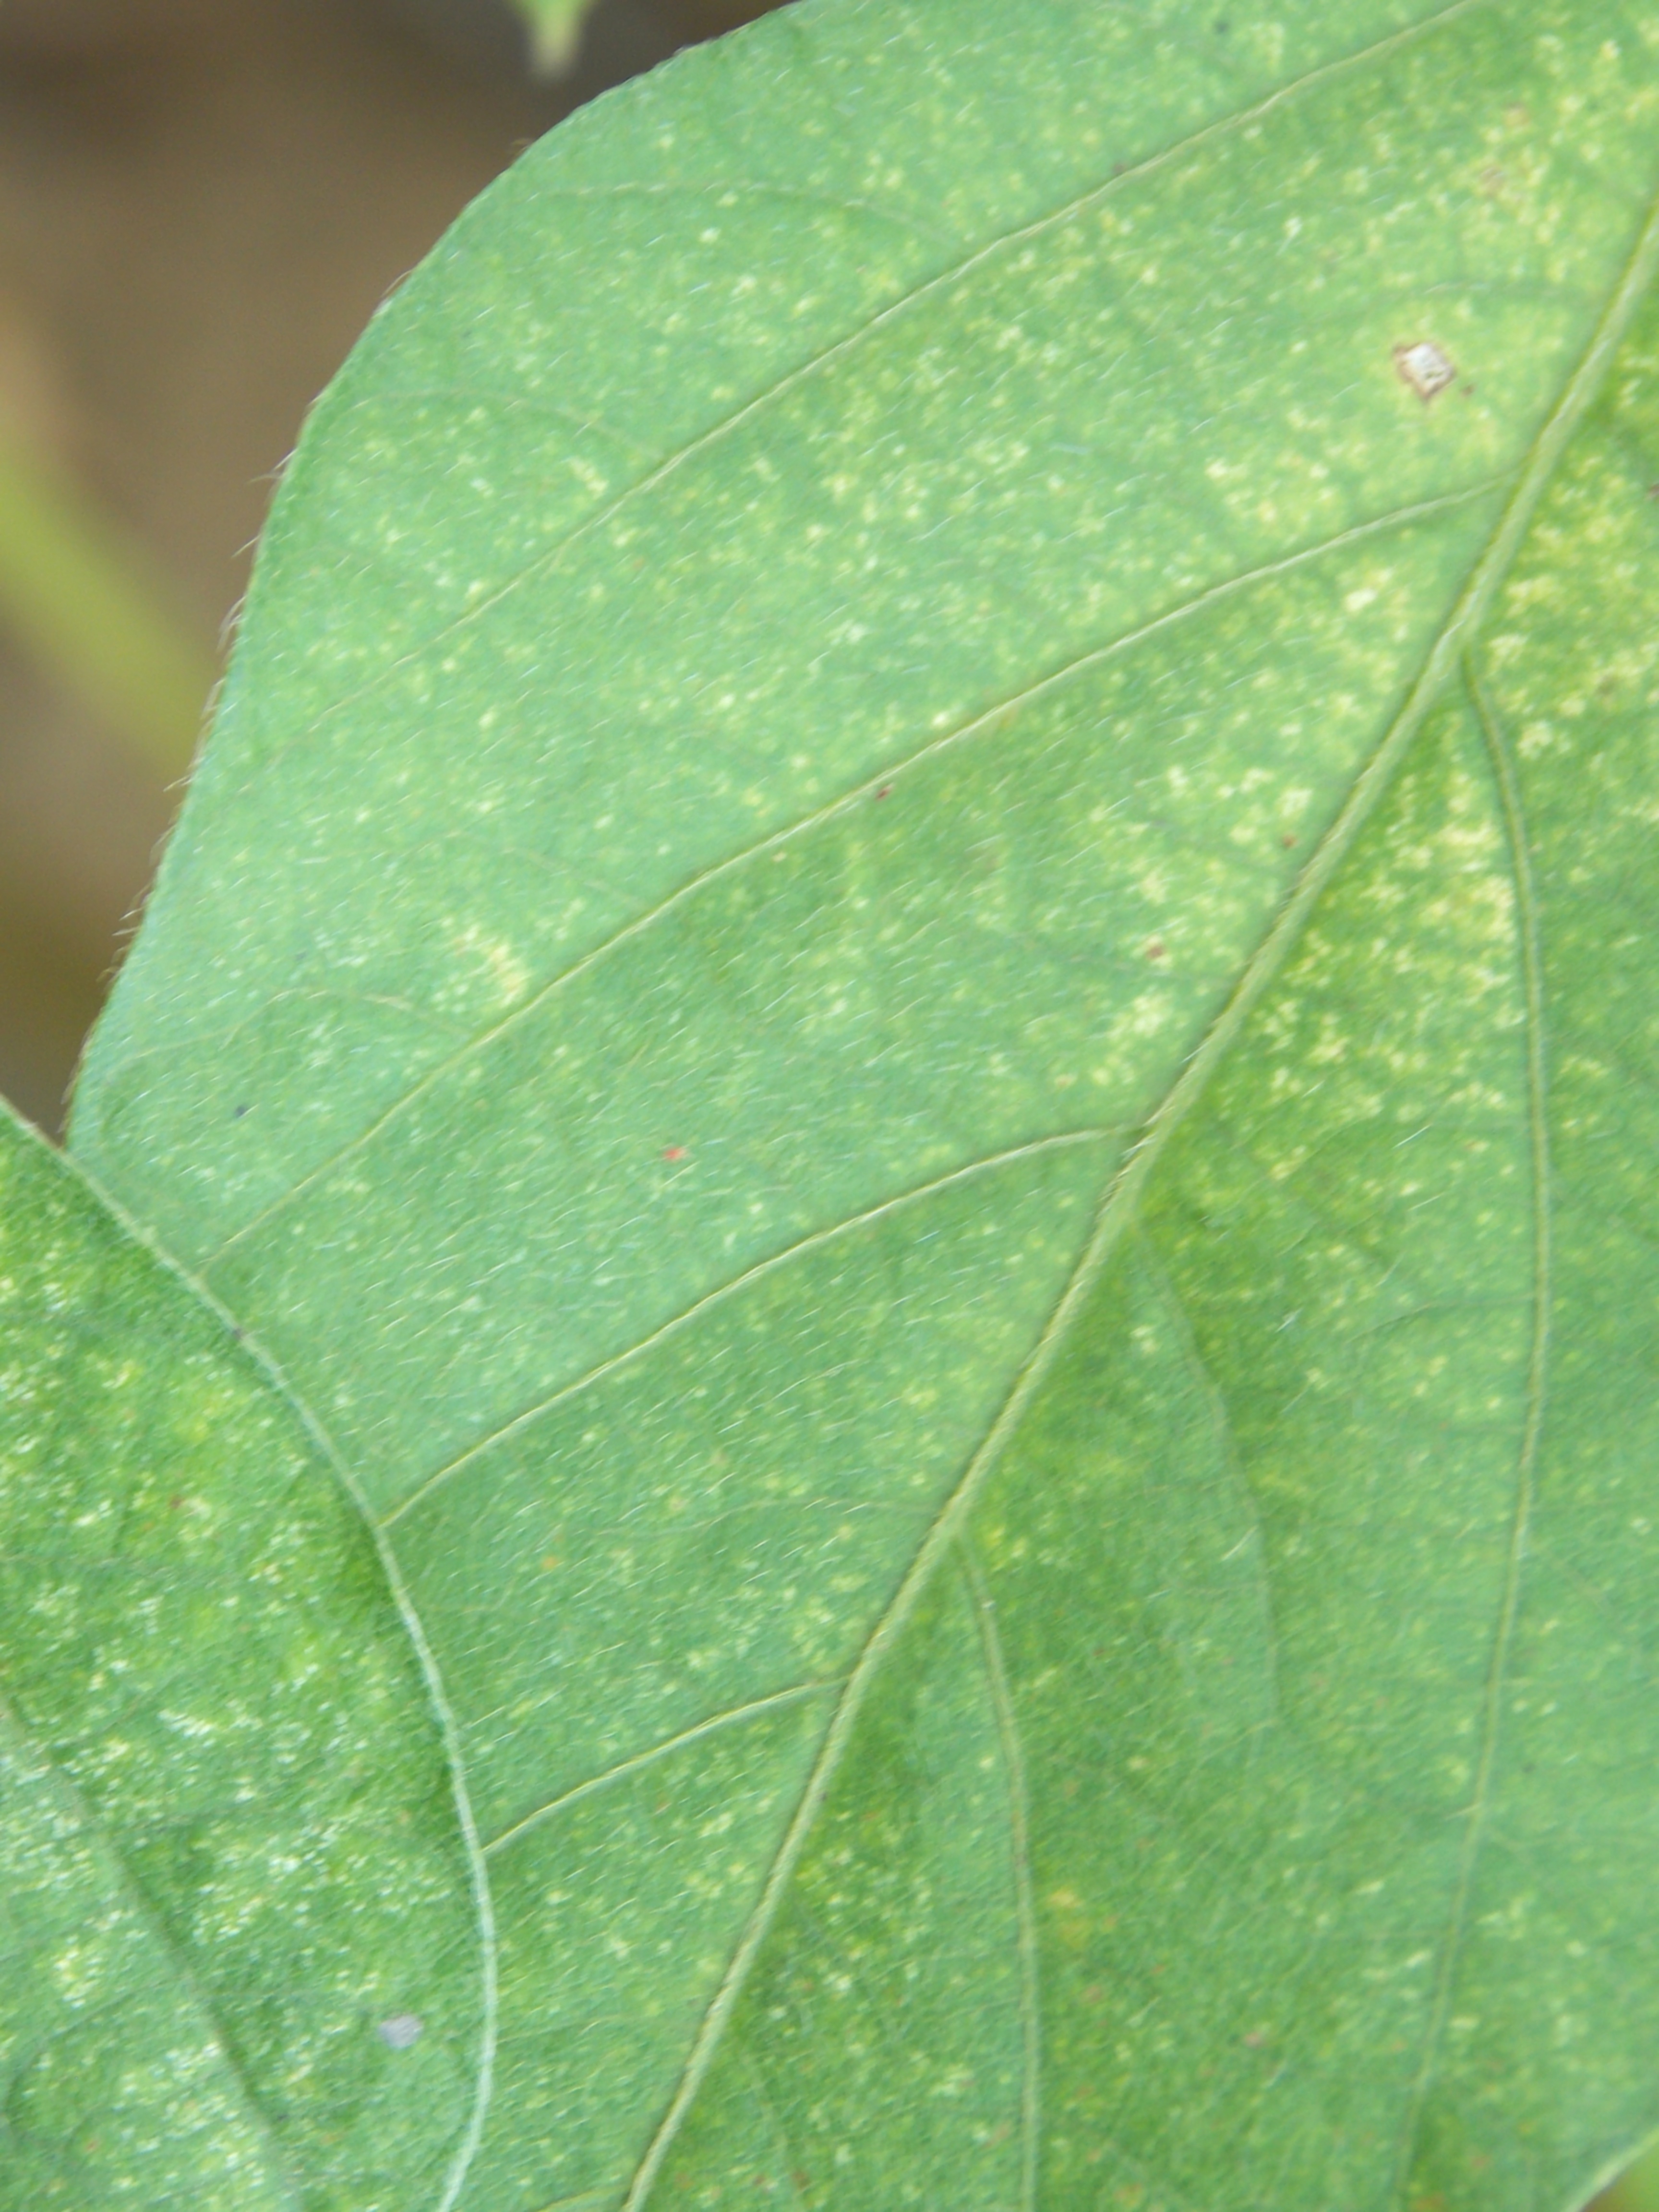
Label: Disease